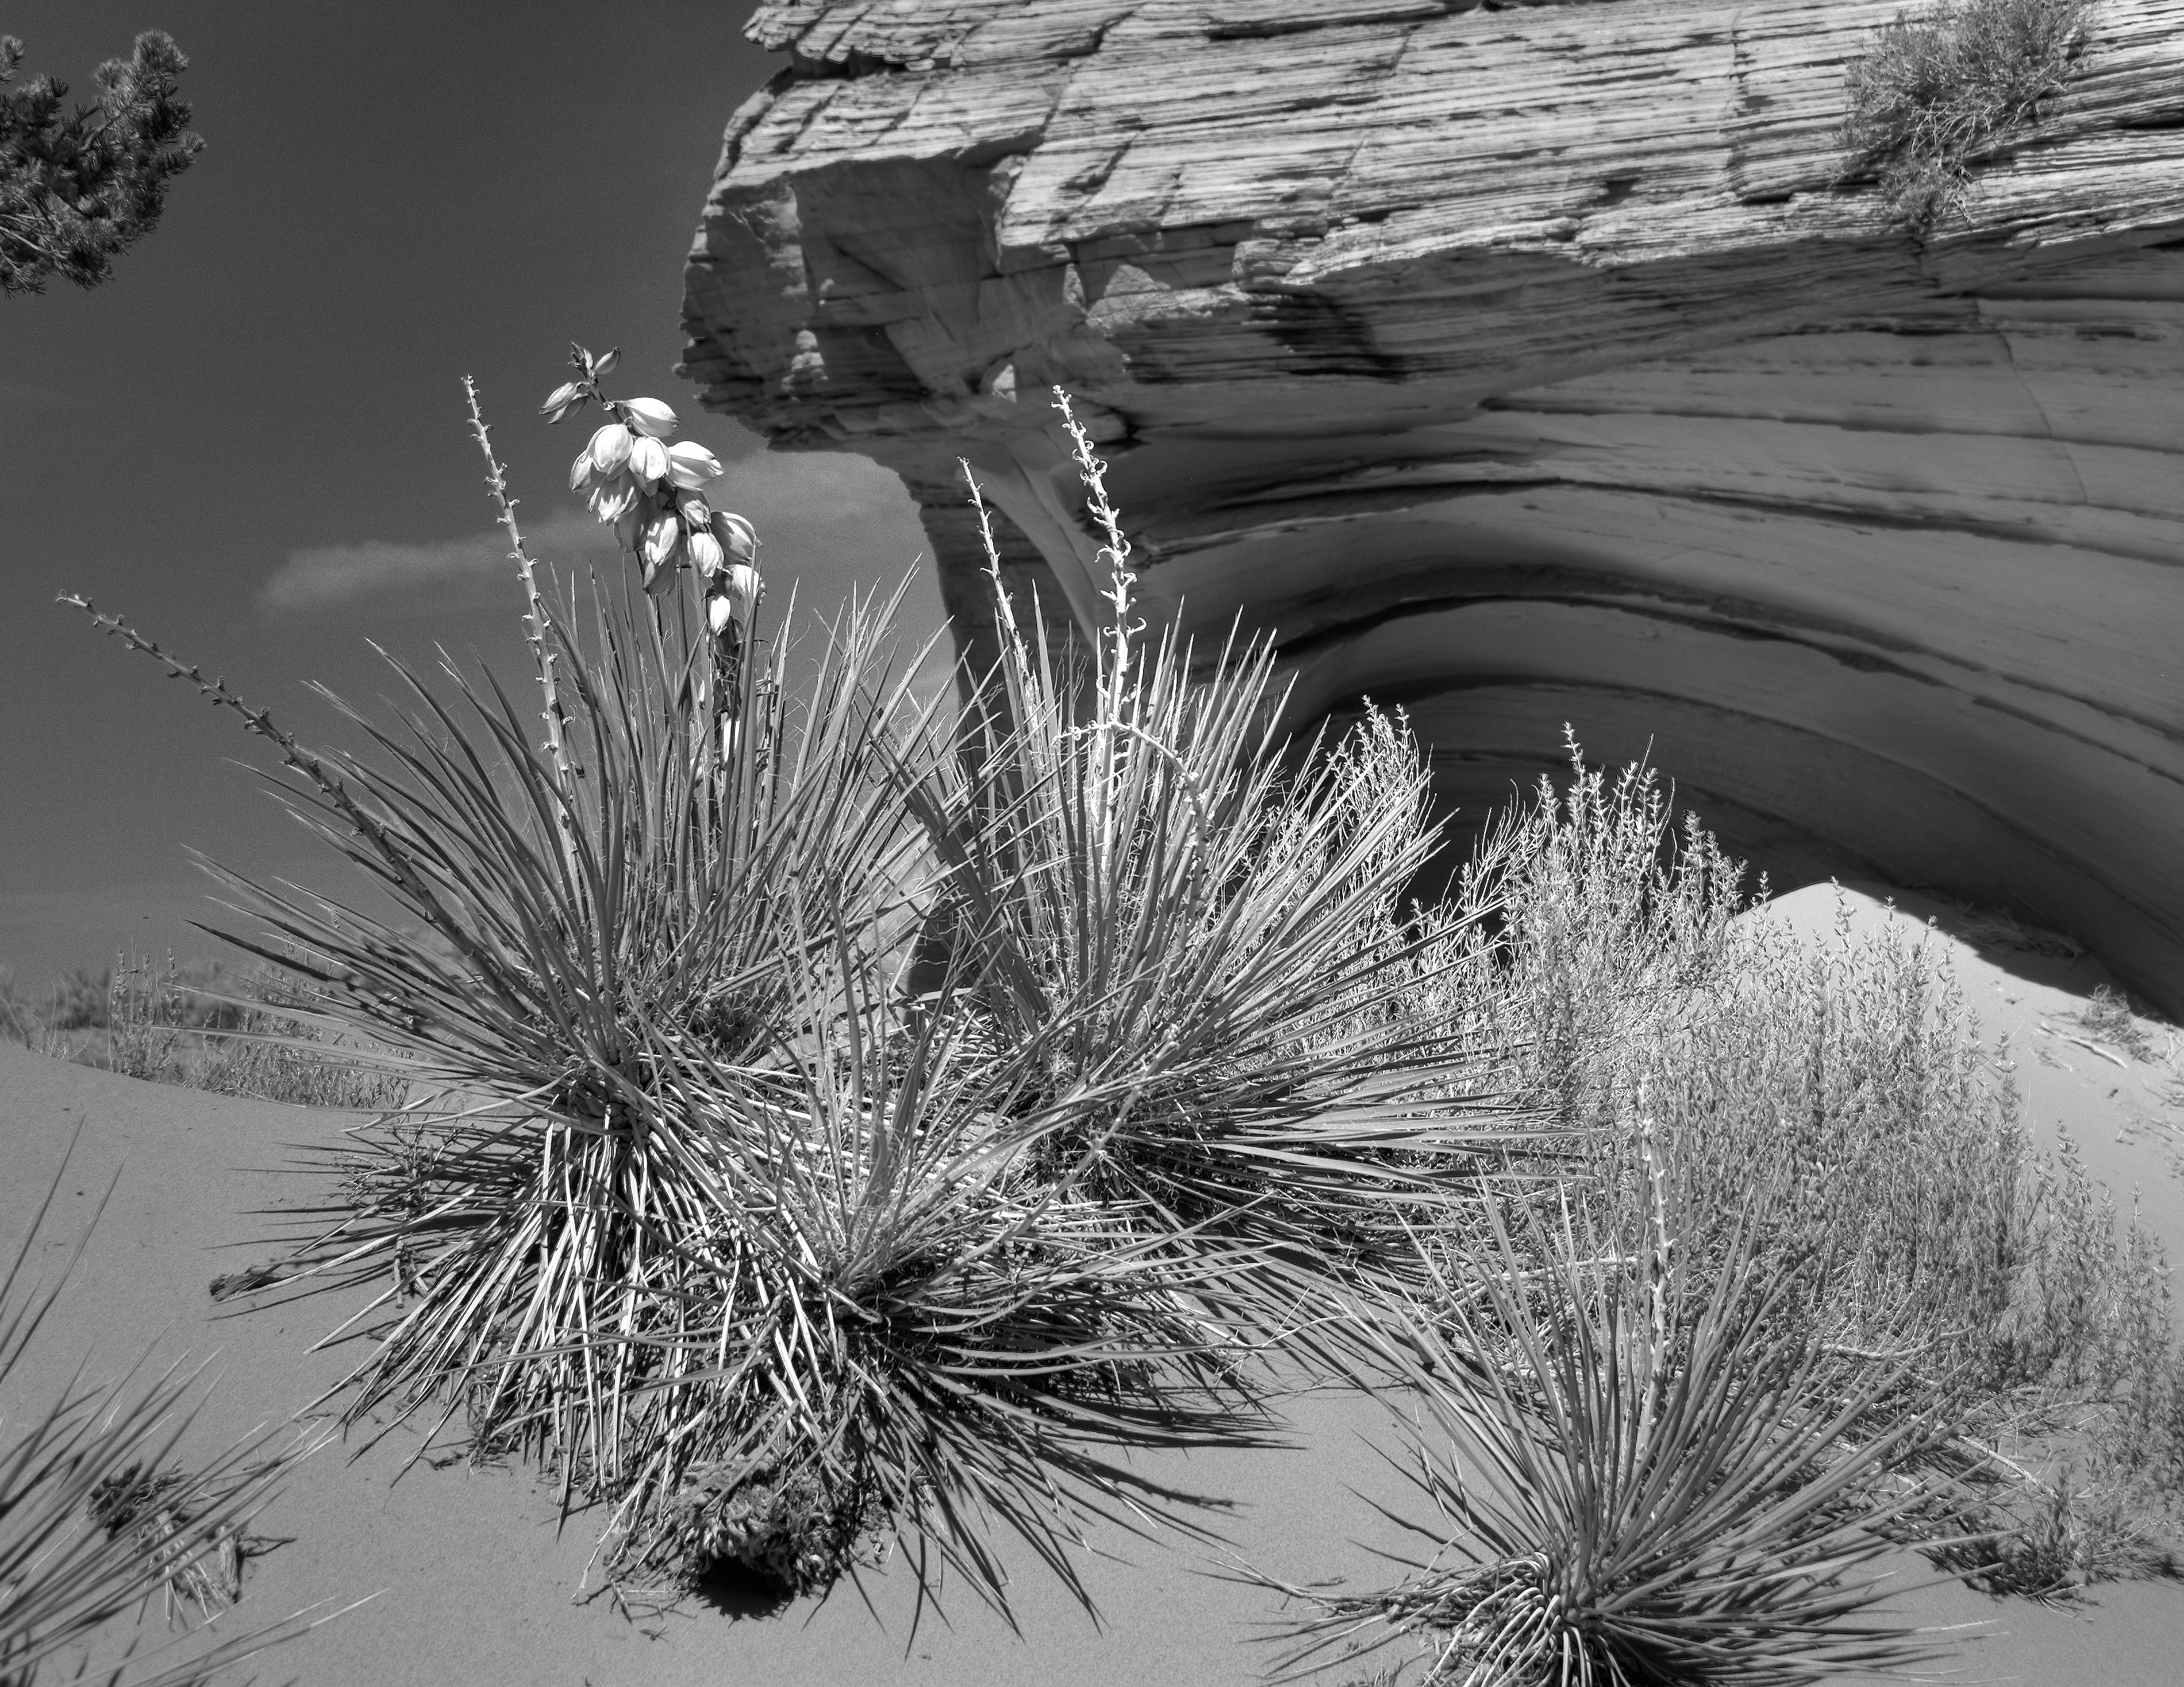
tree, nature, grass, rock, branch, snow, winter, black and white, plant, white, photography, leaf, frost, black, monochrome, sketch, monochrome photography, woody plant